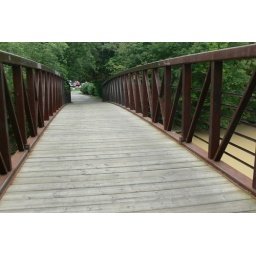
the bridge is delightfully noisy when you bike over it, due to the slightly loose timbers that make up the platform.